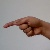
The image shows a hand gesture representing the letter 'G' in Indian Sign Language.